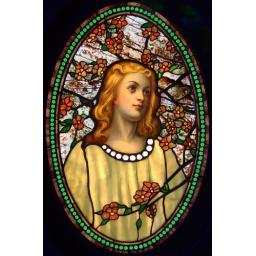
A stained glass window on display at the Smith Museum of Stained Glass Windows on Navy Pier in Chicago.